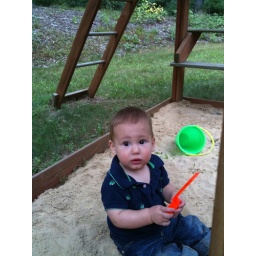
Peyton in his sand box